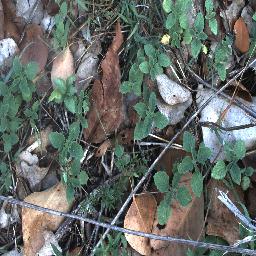
Label: negative